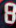
Number: 8